Allium anceps

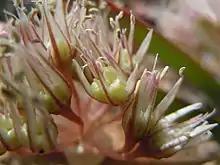
Flowering plants

This perennial herb produces a flowering scape from a bulb up to long and wide. There are up to 5 bulbs, sometimes wrapped together in the brown or yellow-brown outer coat. There are two flat, smooth-edged, sickle-shaped leaves up to long. The scape is erect, up to tall, and flattened with winged edges. It bears an umbel of 15 to 35 flowers with two spathes at the base. The star-shaped flower is roughly wide with six greenish-veined pink tepals. The six stamens are tipped with yellow anthers bearing yellow pollen. Once the seeds mature the scape dies and breaks off, usually along with the leaves.